Crashin' Thru

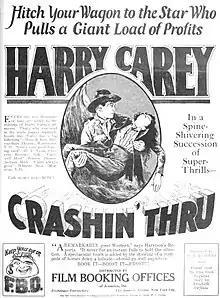
Trade advertisement

Crashin' Thru is a 1923 American silent Western film directed by Val Paul and starring Harry Carey. With no copies of "Crashin' Thru" located in any film archives, it is a lost film.